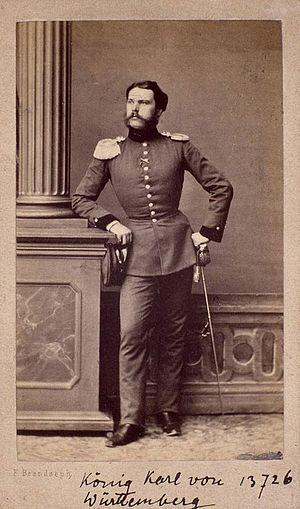
Olga Nikolaïevna de Russie, née à Saint-Pétersbourg le 11 septembre 1822, décédée à Friedrichshafen le 30 octobre 1892 est une grande-duchesse de Russie qui fut par son mariage reine de Wurtemberg.
Charles Iᵉʳ, né le 6 mars 1823 à Stuttgart et décédé le 6 octobre 1891 dans la même ville, fut de 1864 à 1891 le troisième roi de Wurtemberg. Il appartient à la première branche dite « branche aînée » de la maison de Wurtemberg.